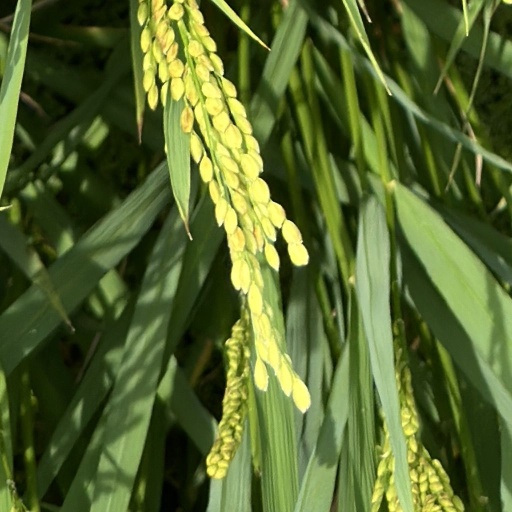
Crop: rice